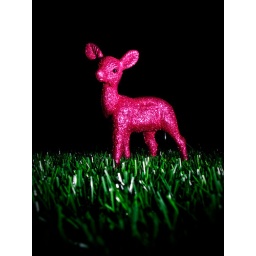
pink glitter deer in headlights on fake grass